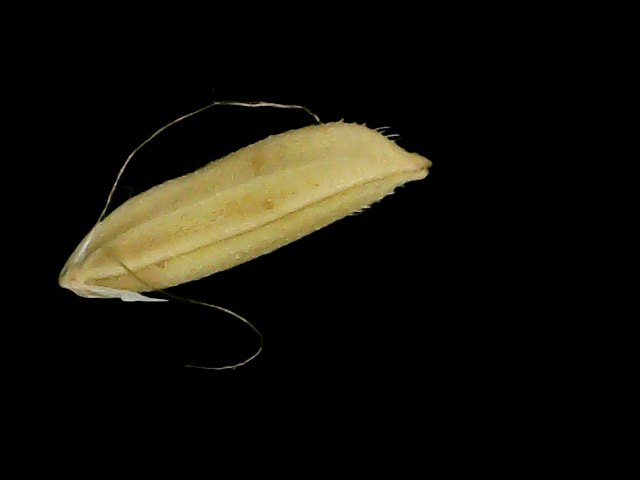
Rice variety: Bd75